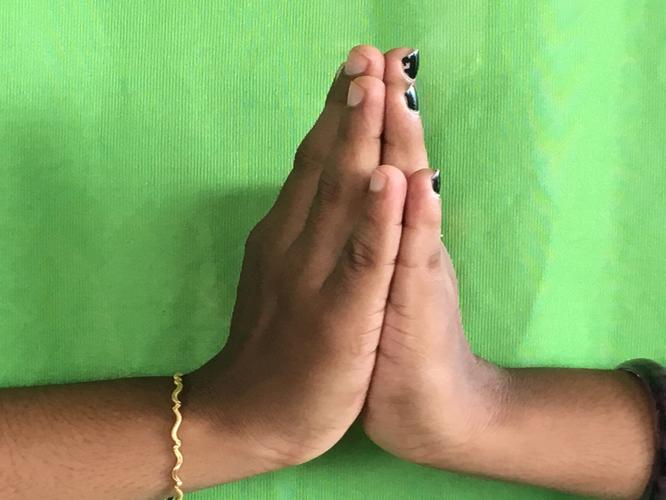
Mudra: Anjali
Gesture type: double_hand